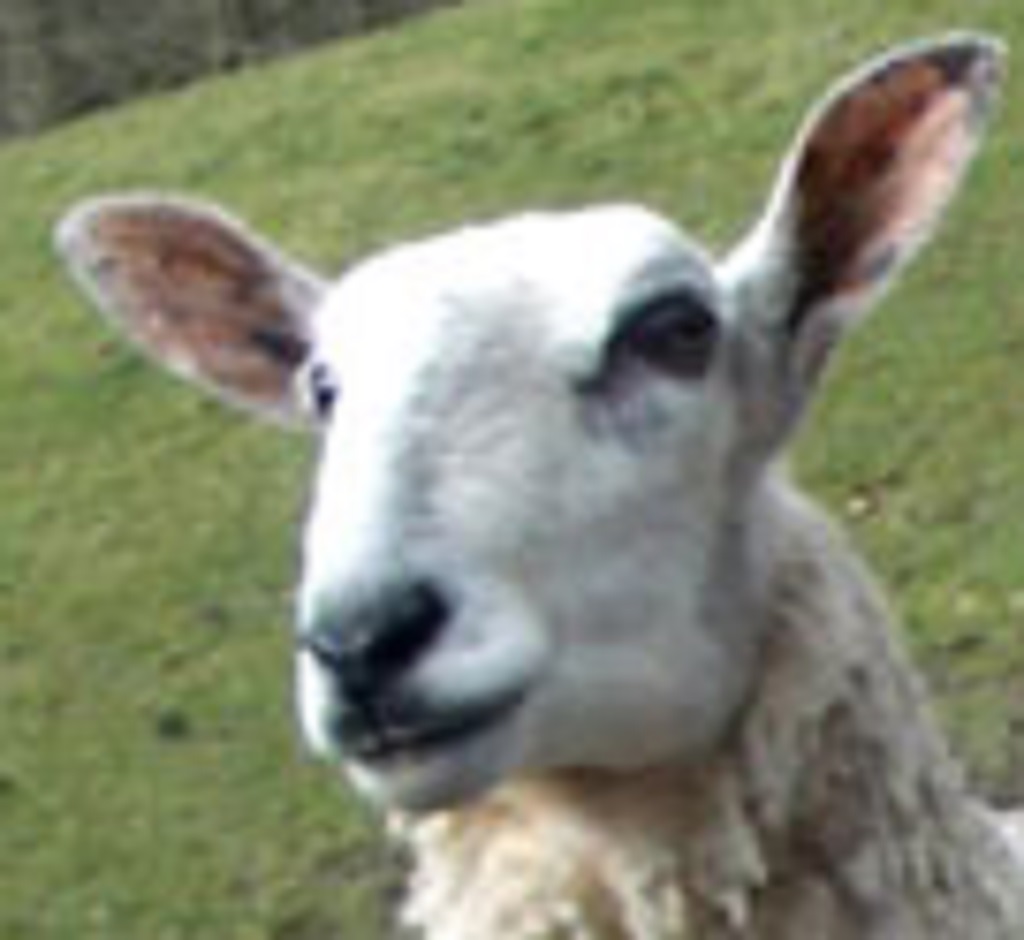
Label: no pain